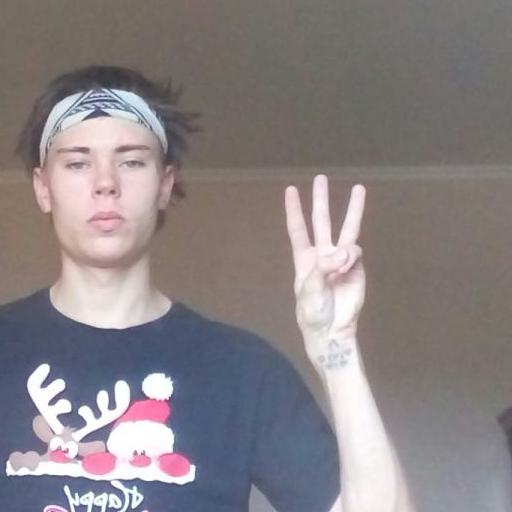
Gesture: three